Ignacy Jan Paderewski

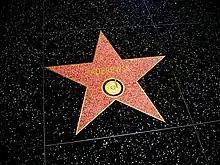
Paderewski's star on the Hollywood Walk of Fame

Paderewski fell ill on tour on 27 June 1941. Sylwin Strakacz bypassed his secretary and other tour personnel to summon physicians, who diagnosed pneumonia. Despite signs of improving health and recovery, Paderewski died in New York at 11:00 p.m., 29 June, aged 80. He was temporarily laid in repose in the crypt of the "USS Maine" Mast Memorial at Arlington National Cemetery, in Arlington, Virginia, near Washington, DC, despite anecdotal accounts that he wished to be buried in France, near his second wife and son.